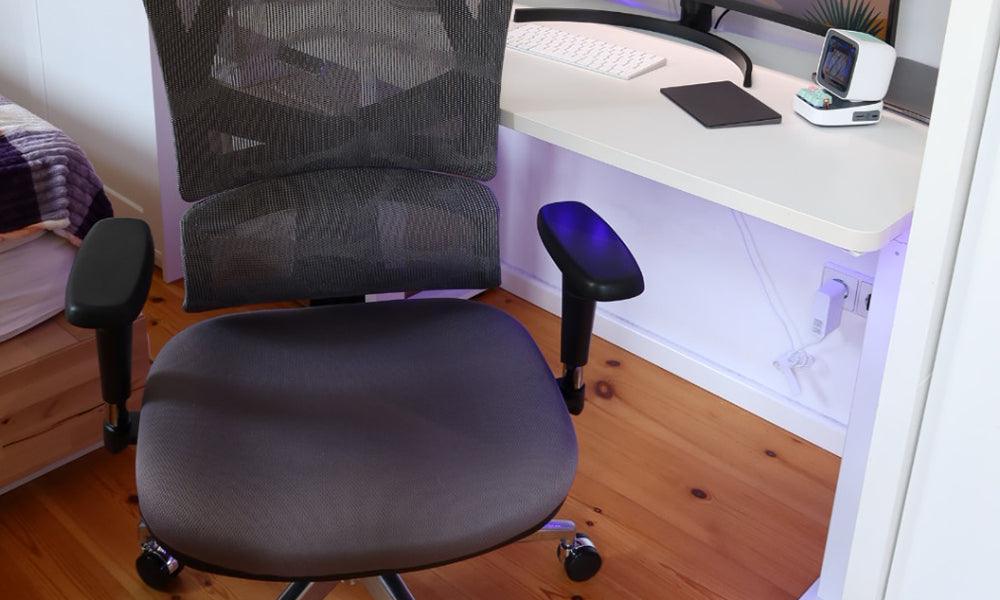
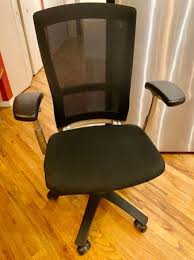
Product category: items_chair
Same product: no